Saint-Hyacinthe Aerodrome

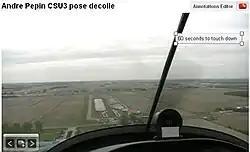
A Sinus landing on runway 02

Saint-Hyacinthe Aerodrome is located west of Saint-Hyacinthe, Quebec, Canada.